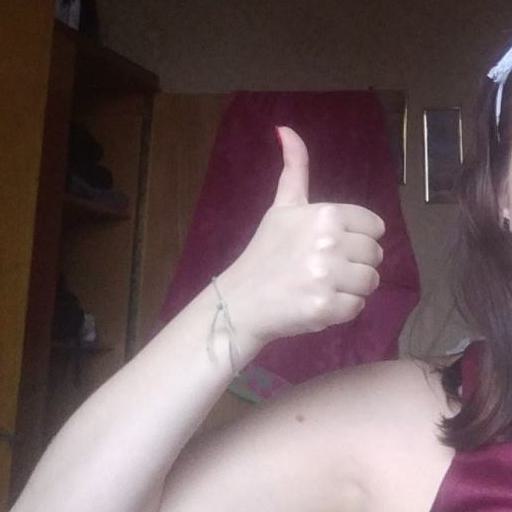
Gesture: like